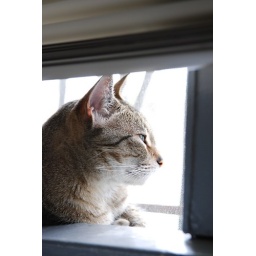
My cat relaxing in the window